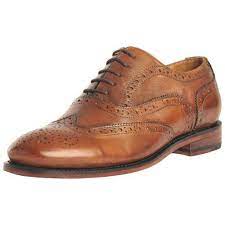
Label: Brogue